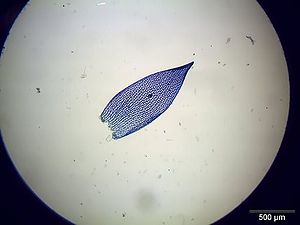
Frynset tørvemos / Galleri
Grenblad (x 40).
Frynset tørvemos er en art af slægten tørvemos. Den danner mere eller mindre tætte tæpper. Arten er udbredt på næsten alle kontinenter, og den er alle steder knyttet til let skyggede, våde og sure voksesteder.